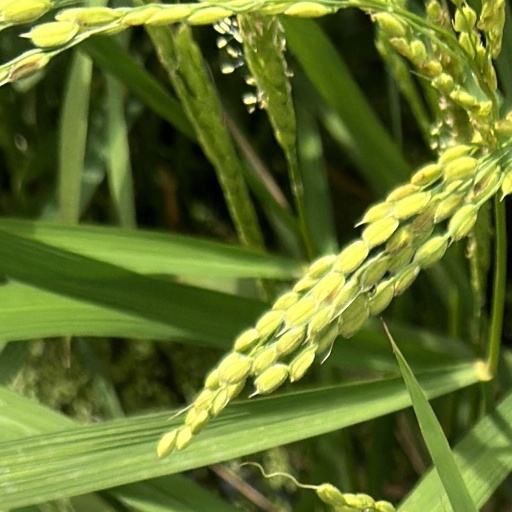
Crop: rice